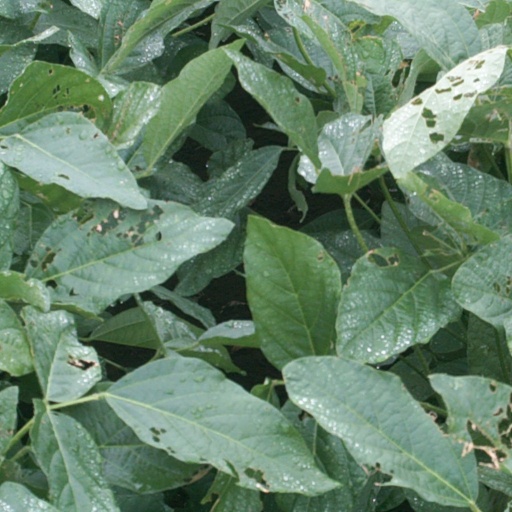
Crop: soybean